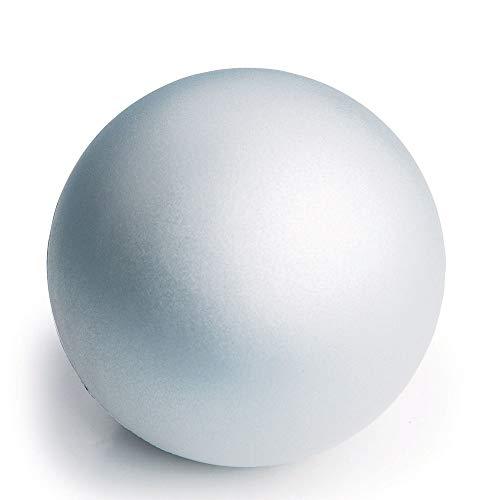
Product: Foam Shot Put
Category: Toys & Games | Sports & Outdoor Play | Blasters & Foam Play
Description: Lightweight foam shot put is a fun, safe way to introduce track and field activities to kids.
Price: $11.99
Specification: Product Dimensions:         4 x 4 x 4 inches ; 7.4 ounces    |Shipping Weight: 7.4 ounces (View shipping rates and policies)|ASIN: B00PS6ZBEQ|Item model number: W10987|    #5604    in Toy Foam Blasters & Guns